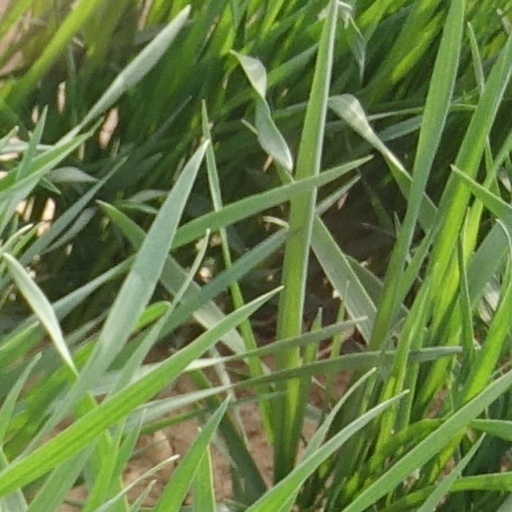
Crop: wheat